Alpine ibex

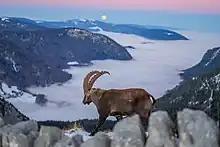
A large, goat-like animal with long, backward-curving horns walks from right to left across a mountain ridge. Behind it is a snowy mountain landscape and a rising full moon in a twilight sky.

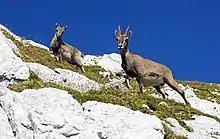
Two goat-like animals with horns stand on a rocky slope with grass. The animal on the left is smaller and younger than the one on the right. The sky behind the slope is blue.

The Alpine ibex is native to the Alps of central Europe; its range includes France, Switzerland, Liechtenstein, Italy, Germany, and Austria. Fossils of the species have been found as far south as Greece, where it became locally extinct about 7,500 years ago due to human predation. Between the 16th and 18th centuries, the species disappeared from much of its range due to hunting, leaving by the 19th century one surviving population in and around Gran Paradiso, Italy. The species has since been reintroduced into parts of its former range, as well as new areas such as Slovenia and Bulgaria.